Nitric acid

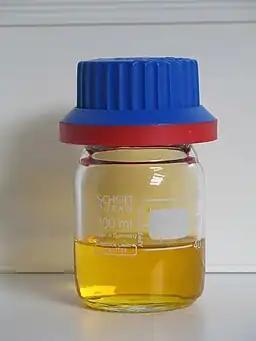
Fuming nitric acid contaminated with yellow nitrogen dioxide

Nitric acid is subject to thermal or light decomposition and for this reason it was often stored in brown glass bottles: